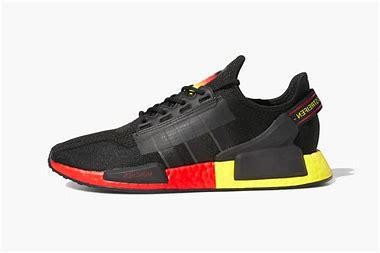
Brand: Adidas
Model: NMD_R1 V2